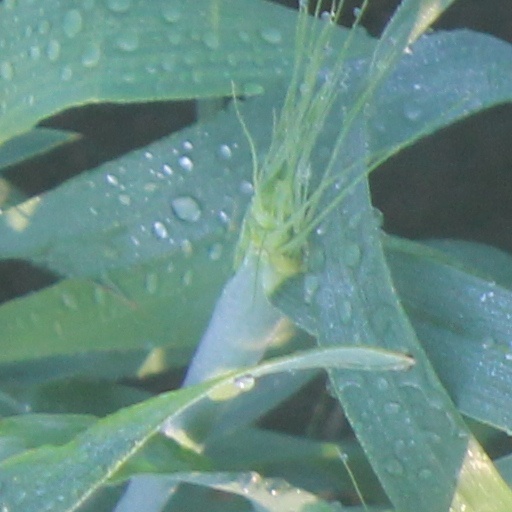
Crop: wheat